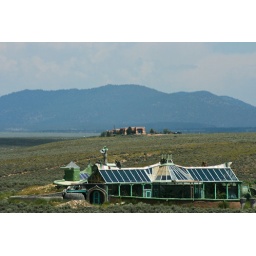
Cool houses built in the desert of New Mexico near Taos. They are on highway U.S. 64.